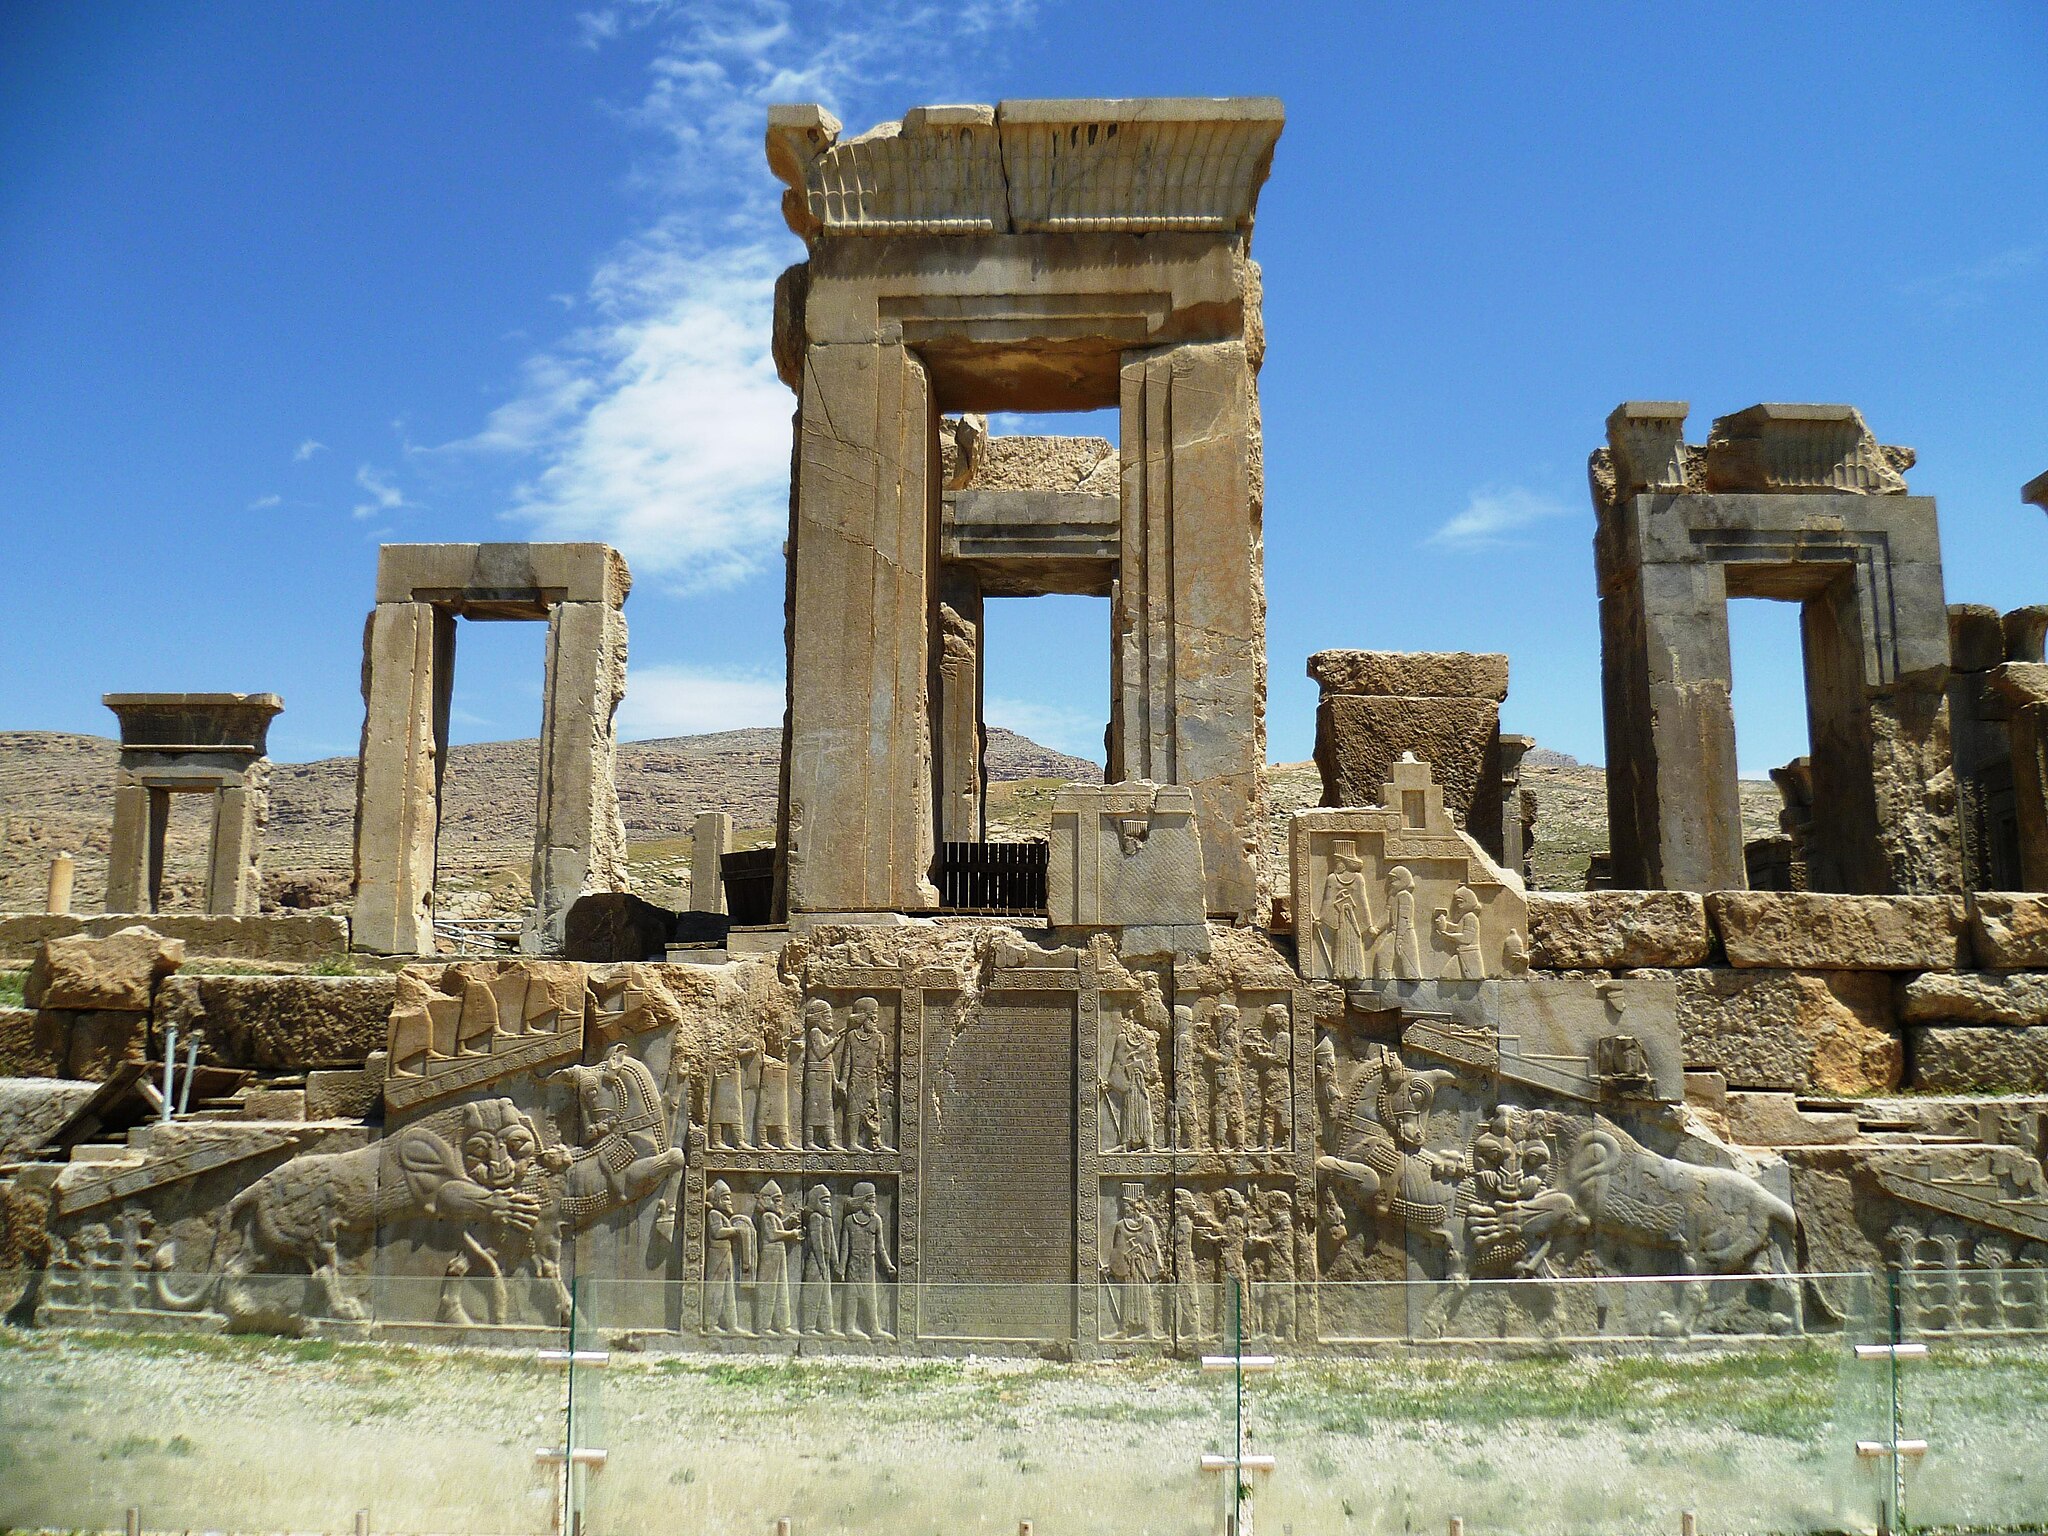
Title: Western staircase of Tachara Persepolis 2014 (1)
Description: Western staircase of Tachara, Persepolis, Iran
Date: 2014-04-09 10:29:47
Categories: Self-published work, April 2014 in Iran, 2014 in Persepolis, Western staircase of Tachara, Fundacja Kontroli Społecznej Nomos - Iran